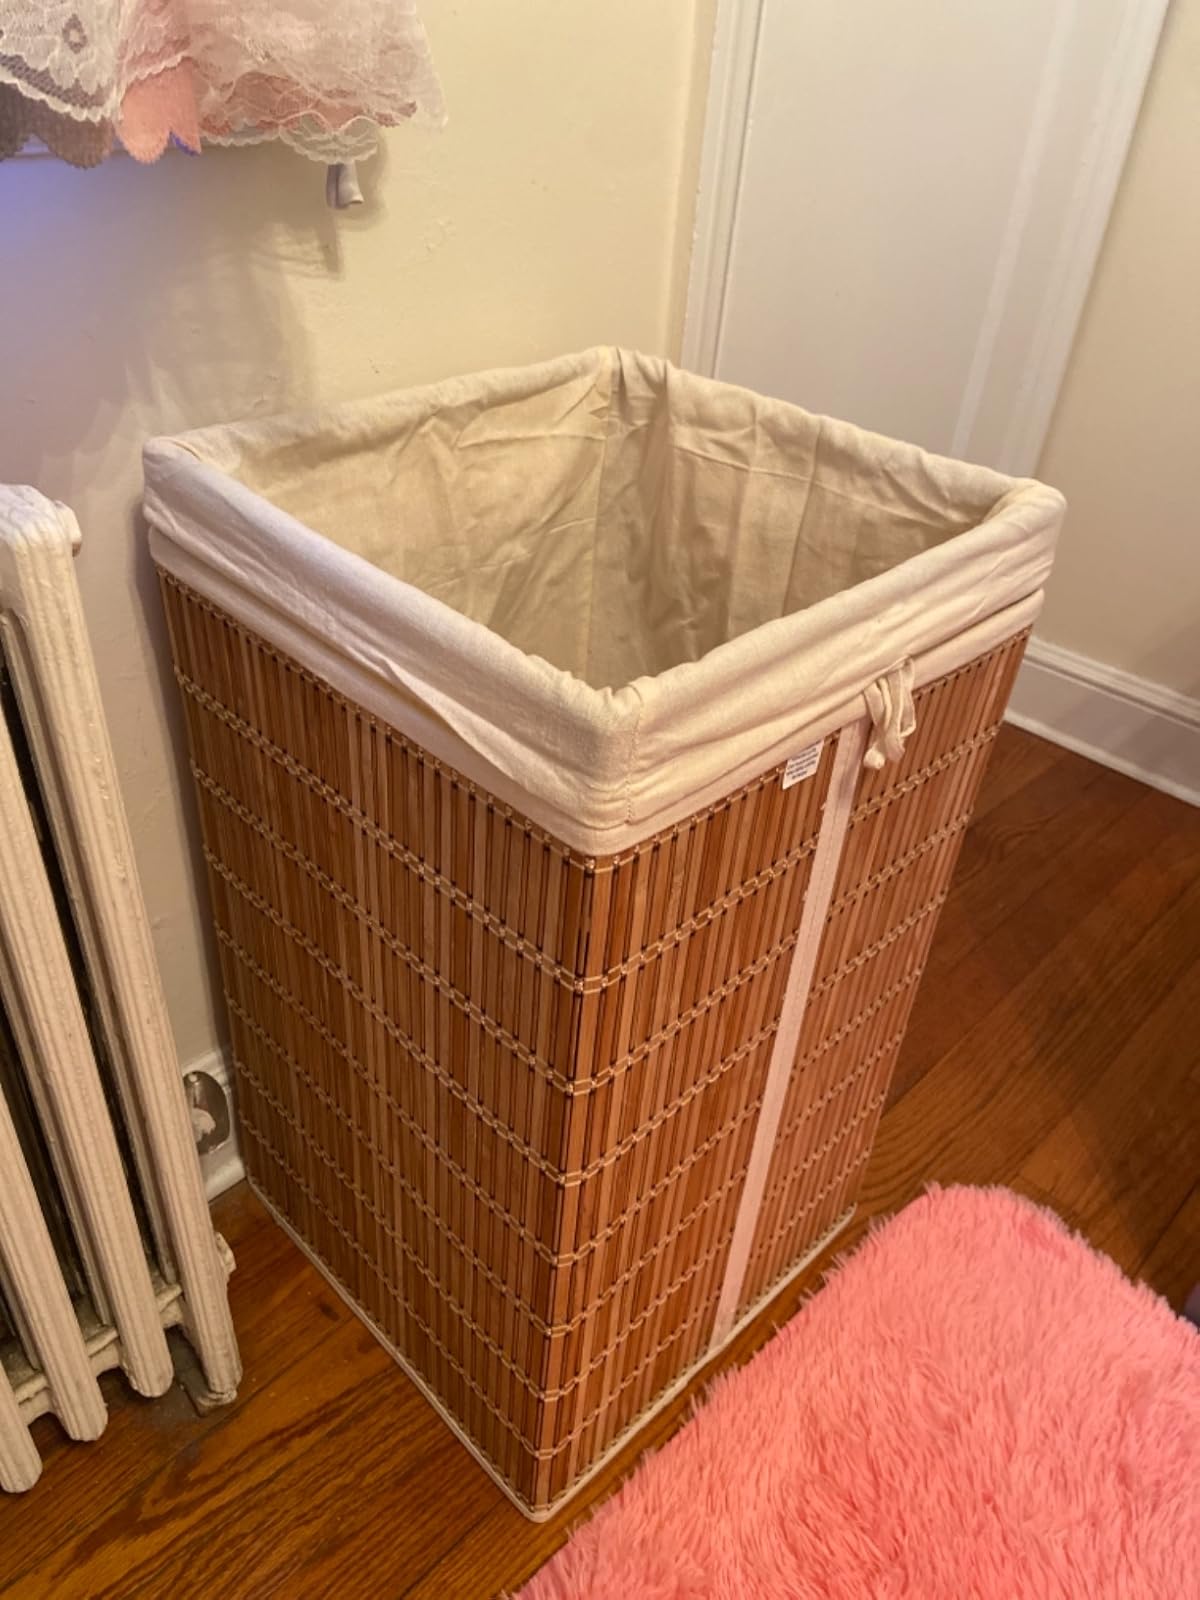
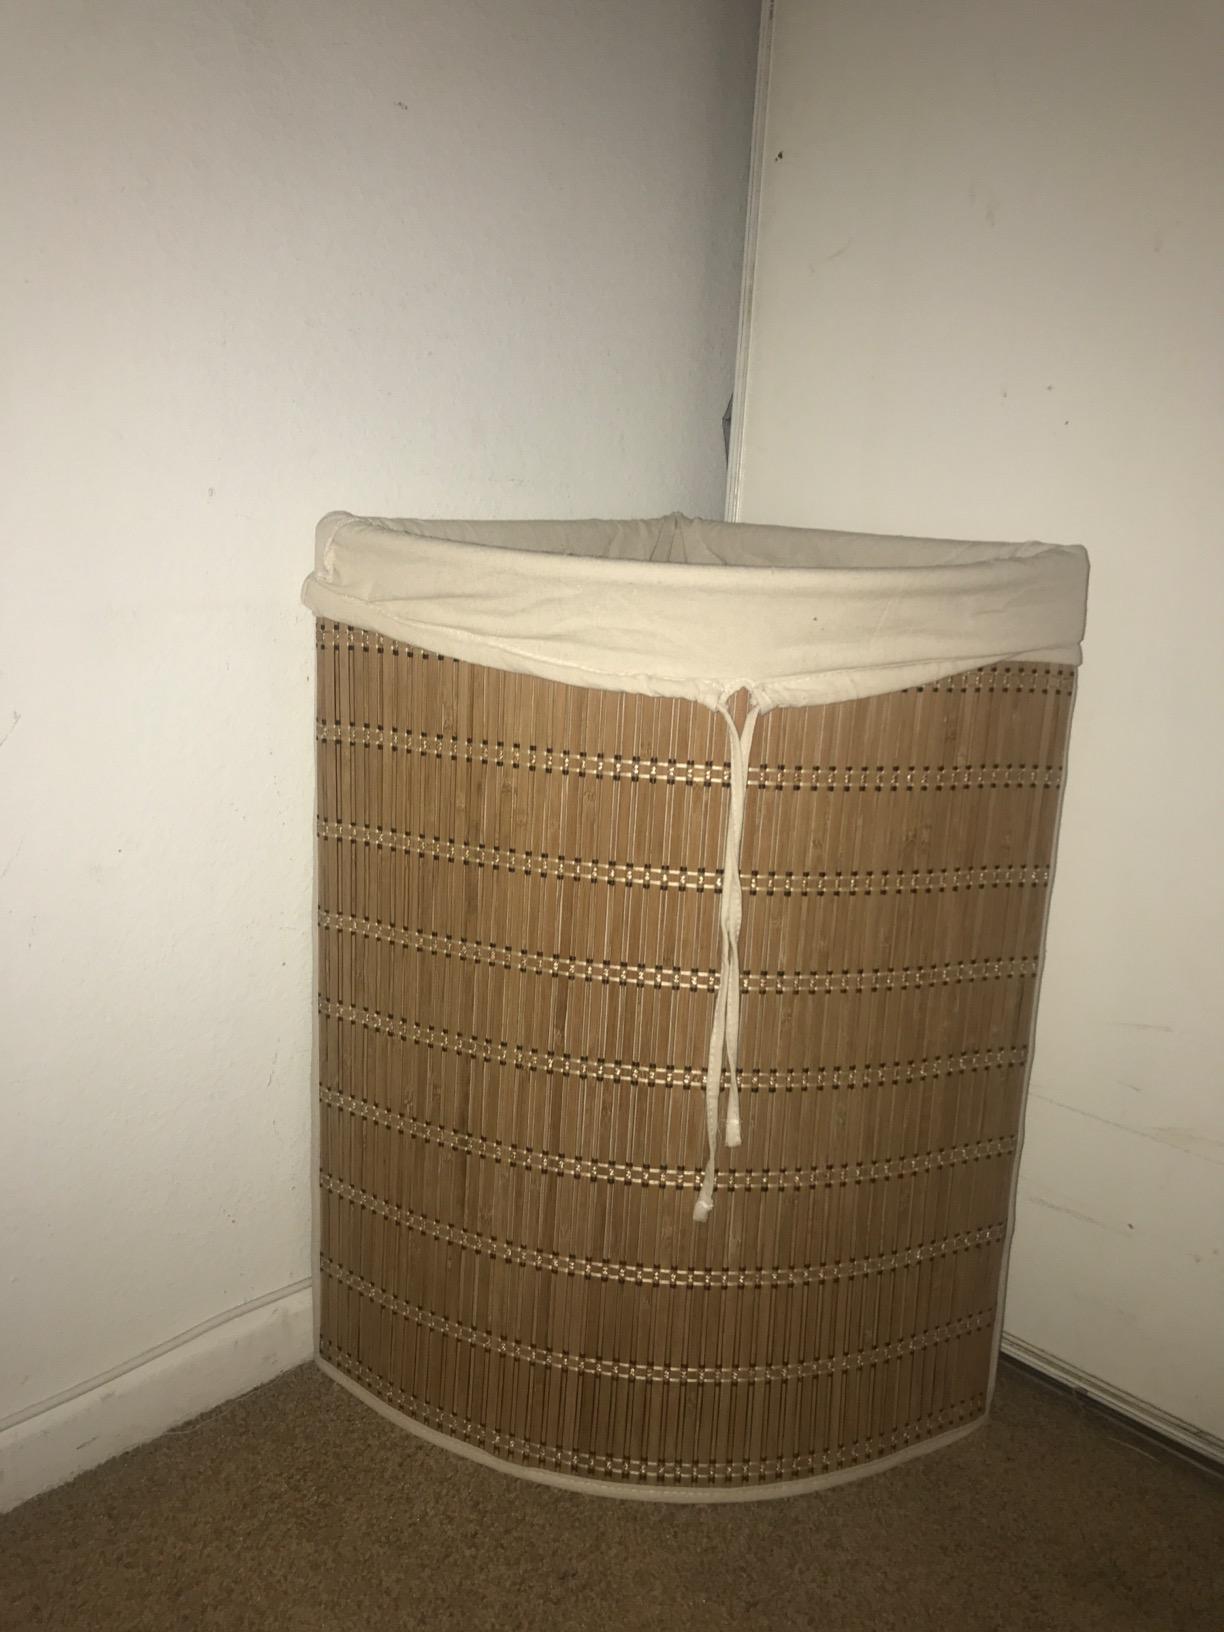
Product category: items_hamper
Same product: no